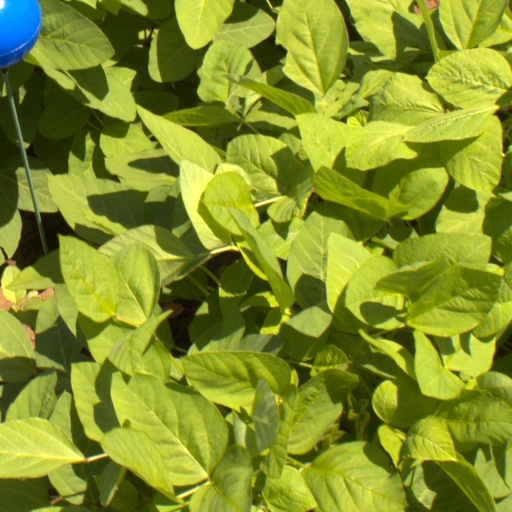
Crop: soybean